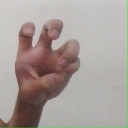
अक्षर: छ